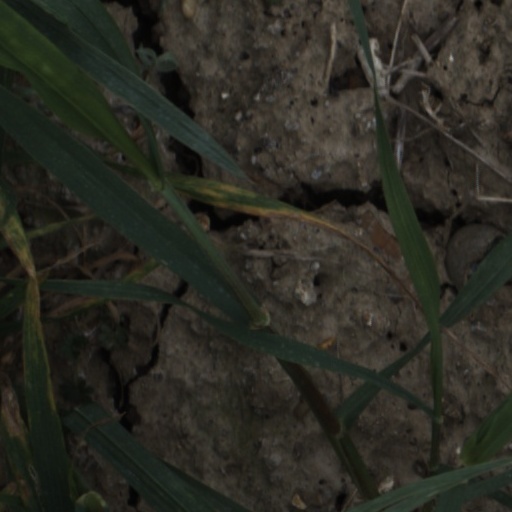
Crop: wheat